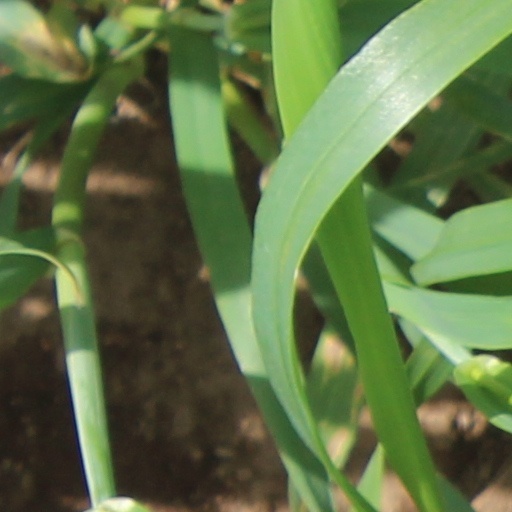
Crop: wheat